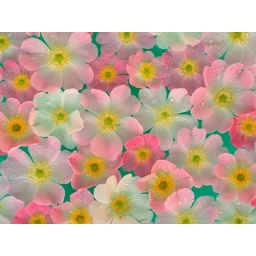
pink ,, white ,, yellow  ,,, nice collection color in each one